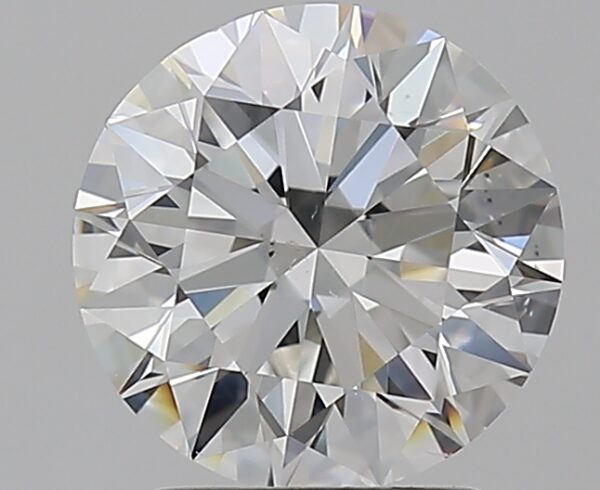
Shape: round
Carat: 2
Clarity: VS2
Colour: G
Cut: EX
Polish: EX
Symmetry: EX
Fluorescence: N
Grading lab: GIA
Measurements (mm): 8.01 x 8.06 x 4.98